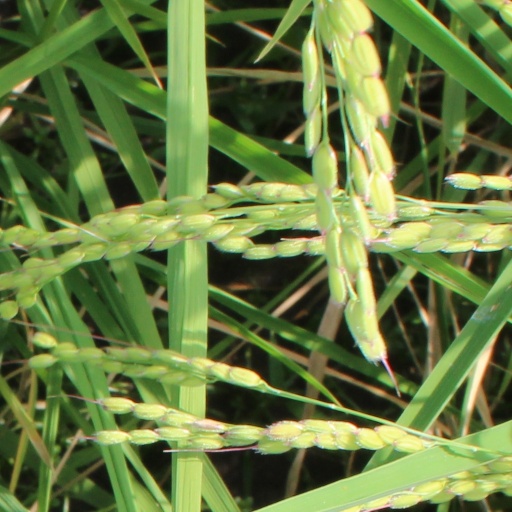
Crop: rice